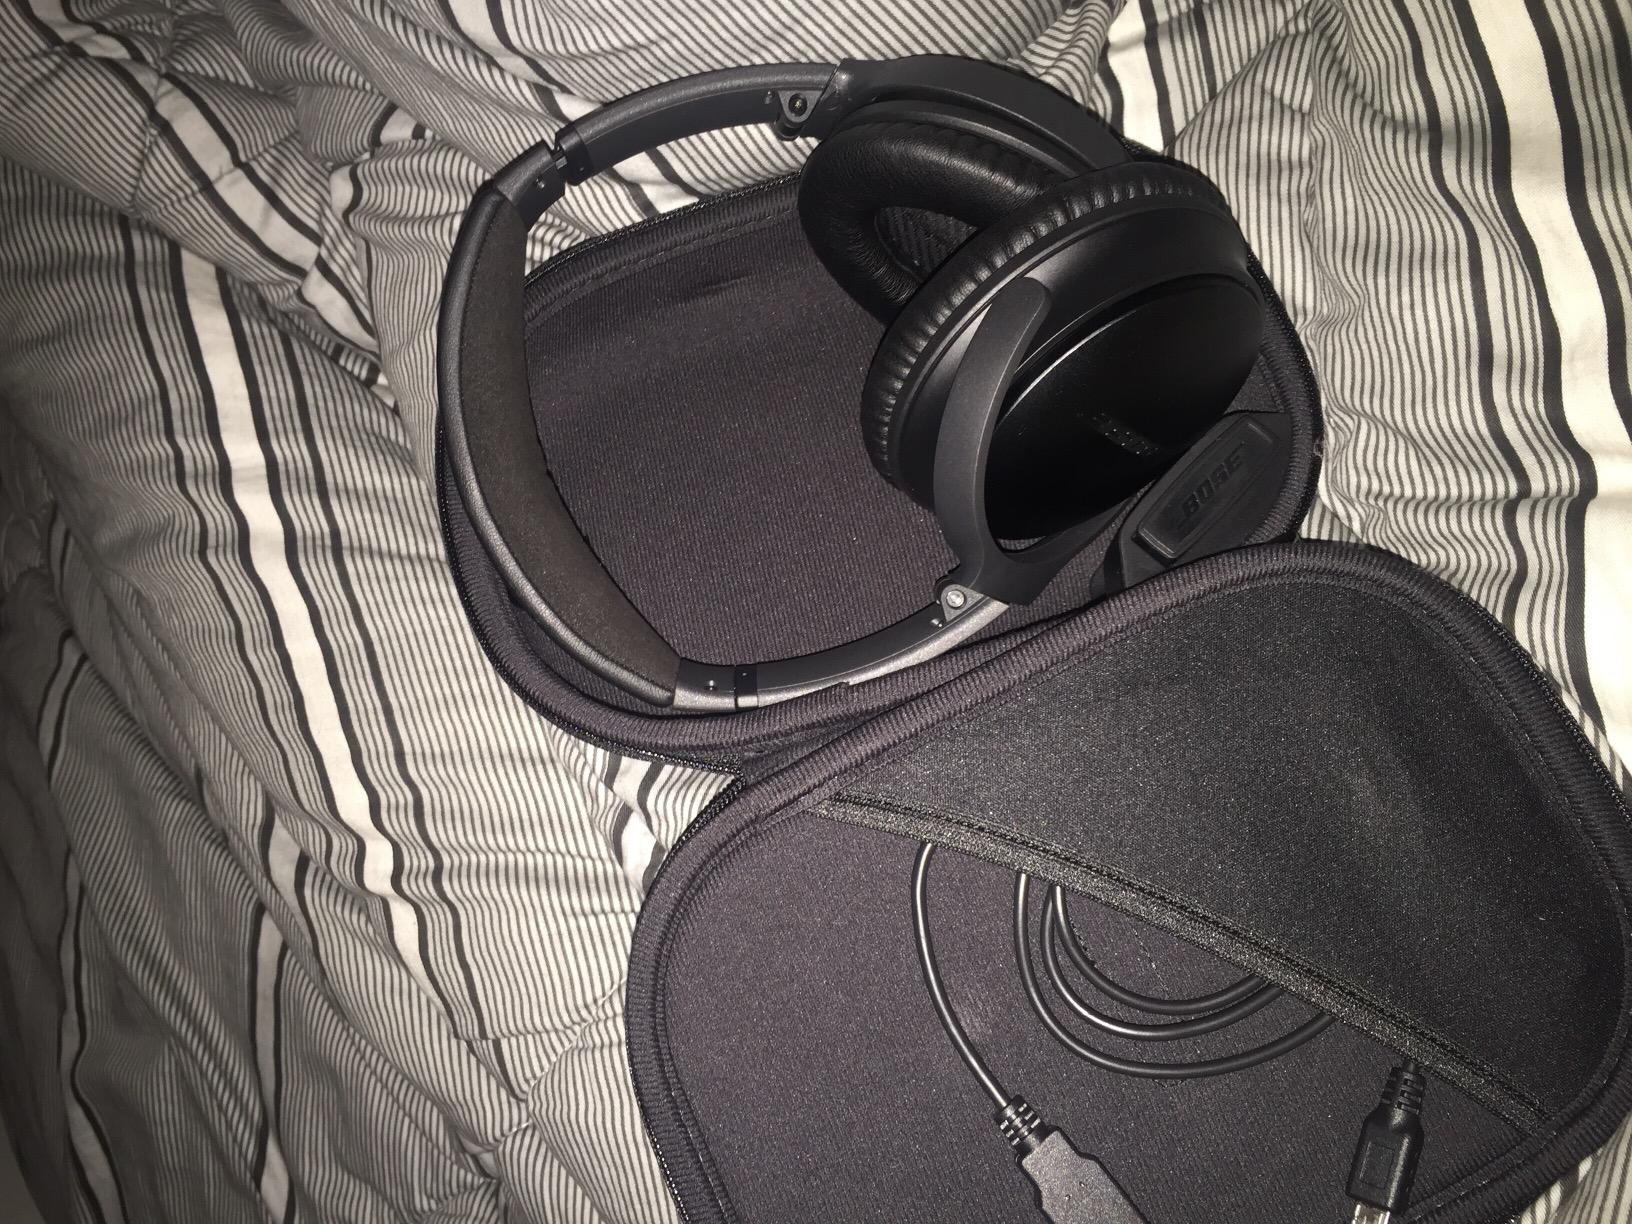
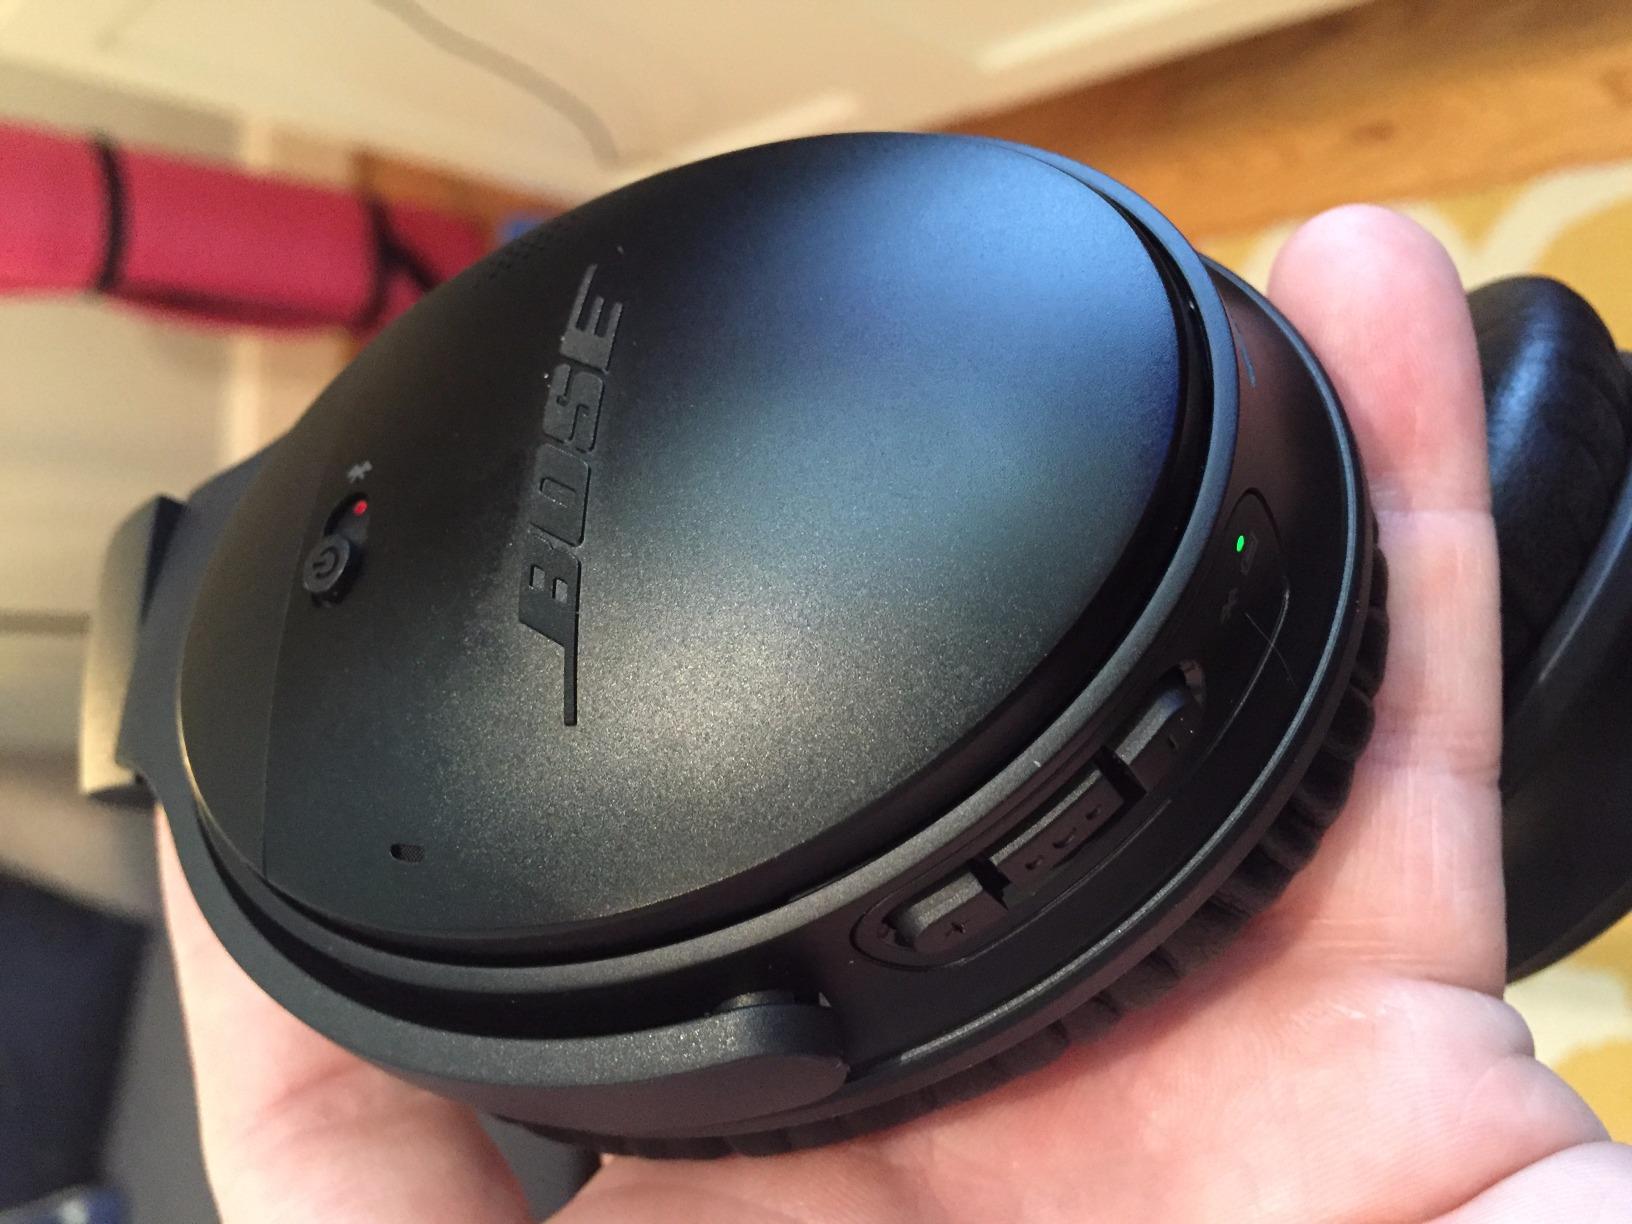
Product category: headphones
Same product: yes